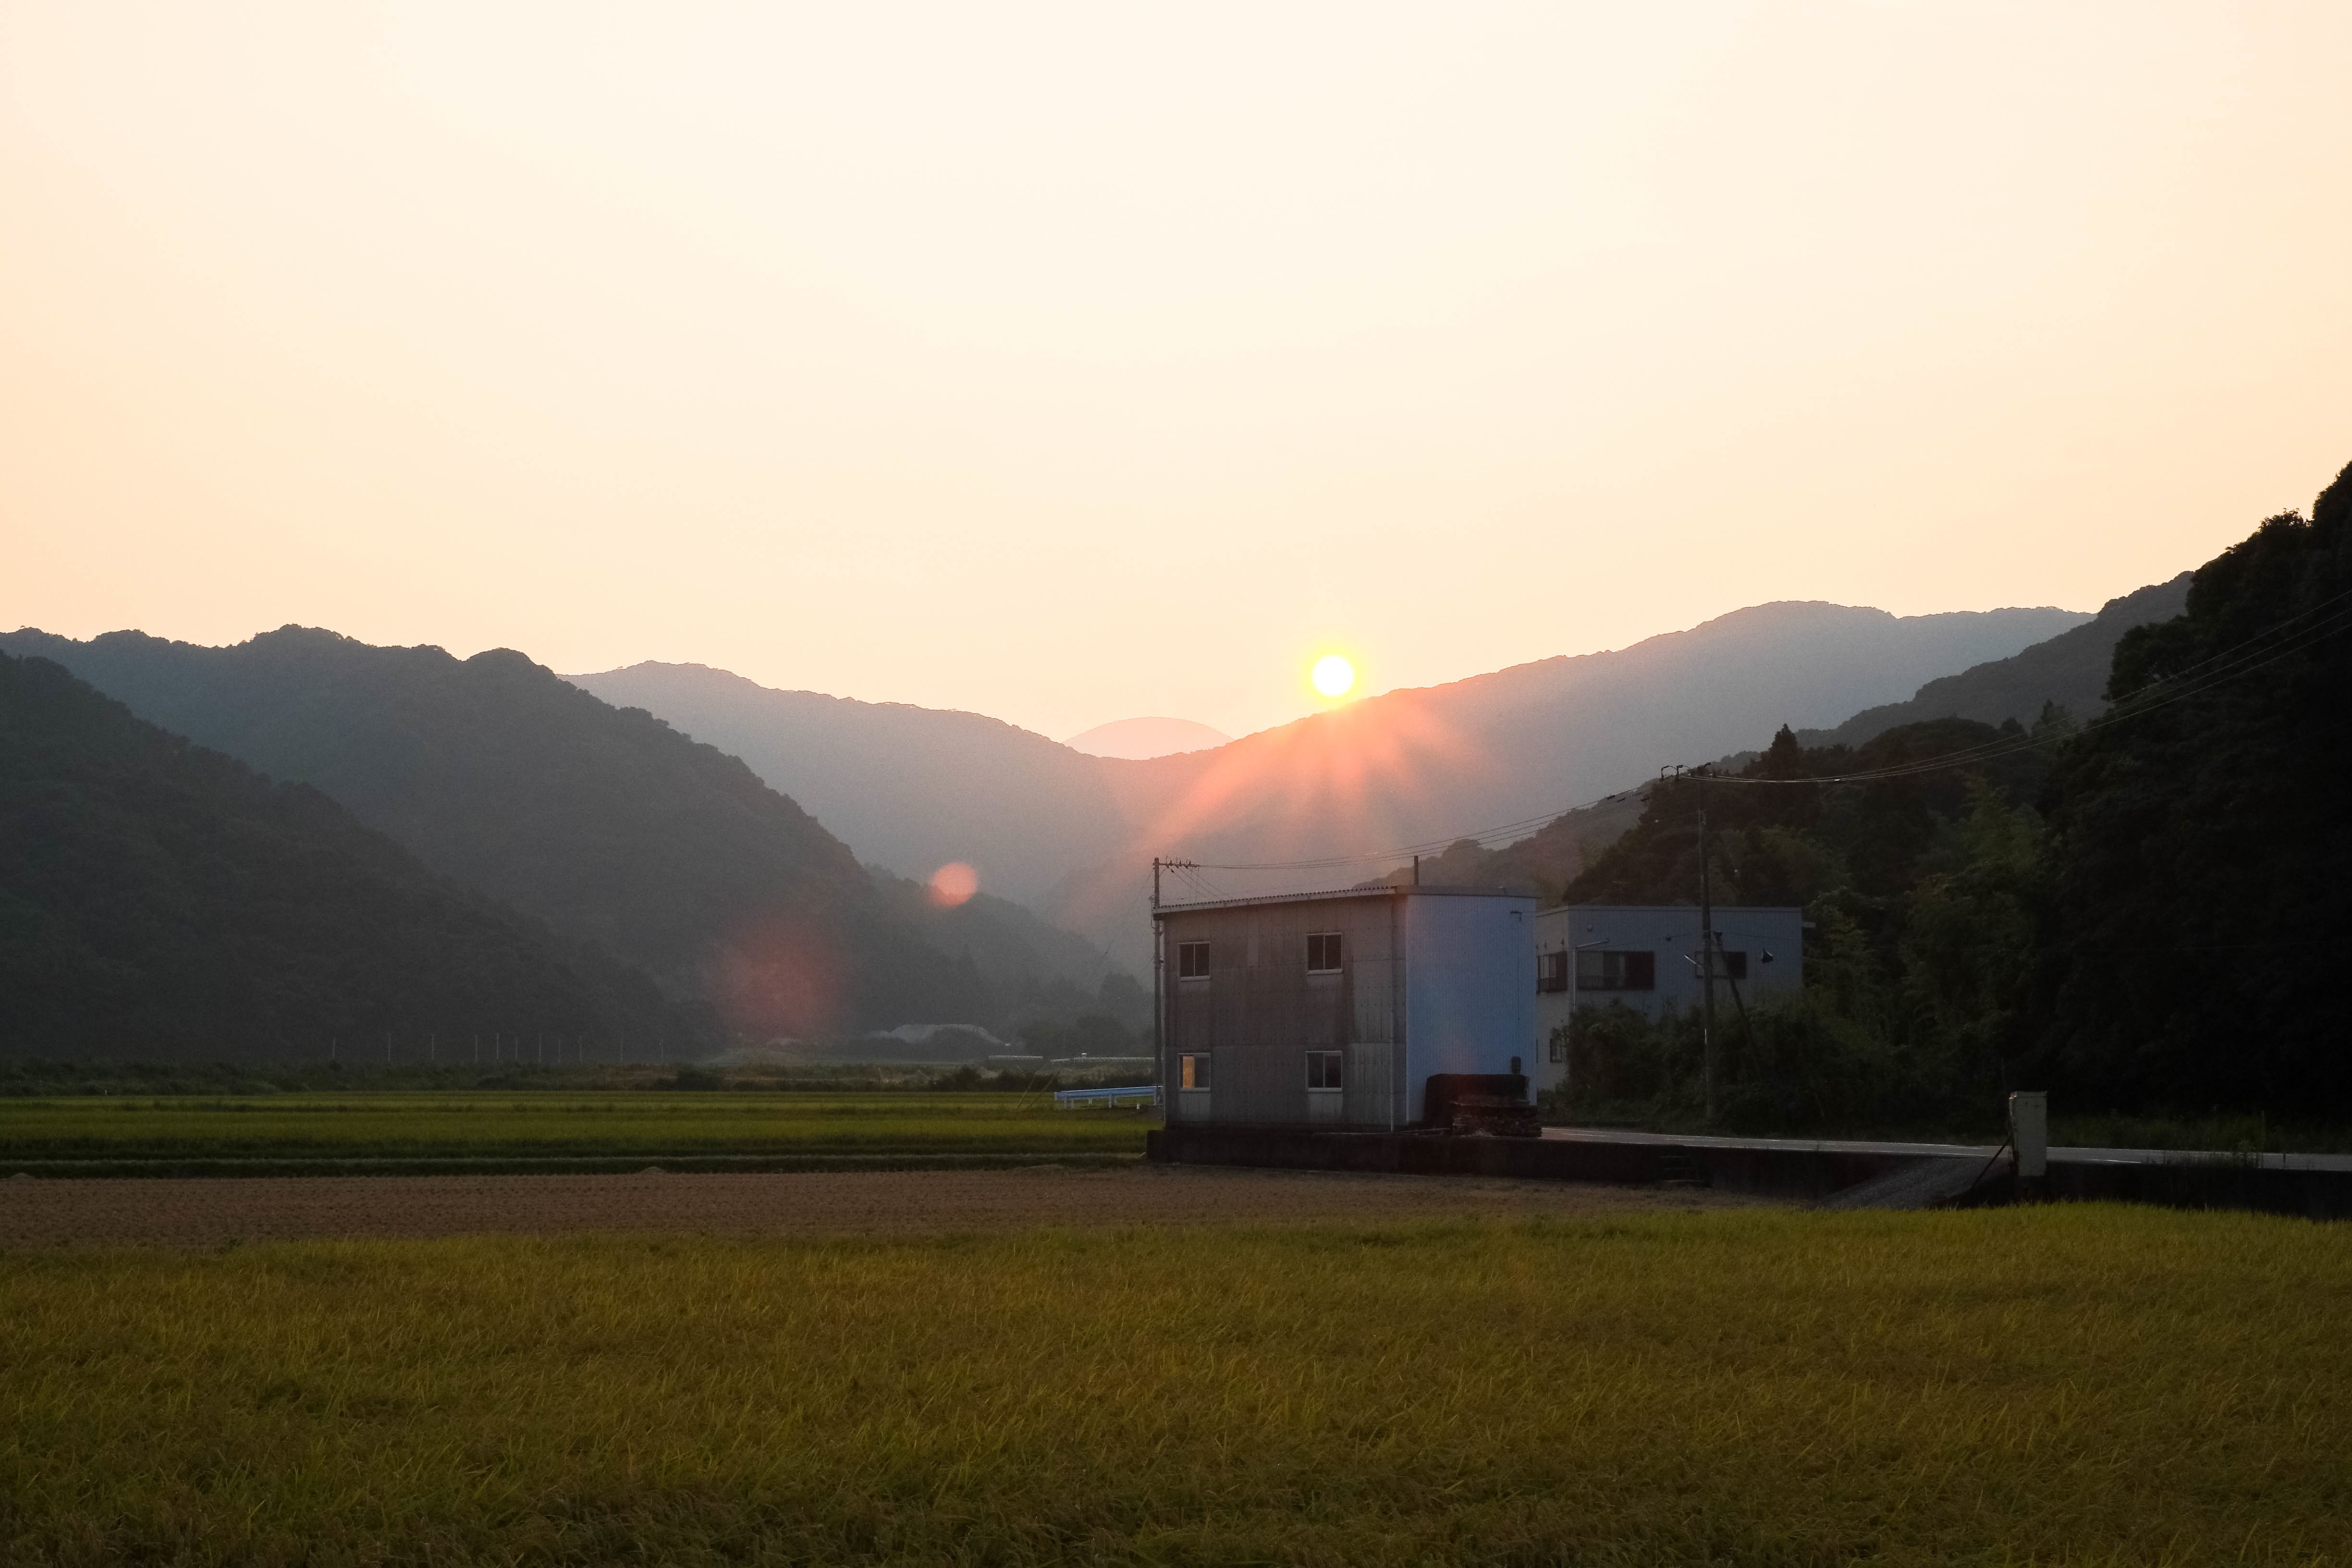
mountain, cloud, sun, sunrise, sunset, sunlight, morning, hill, dawn, mountain range, dusk, evening, plain, rural area, atmospheric phenomenon, atmosphere of earth, mountainous landforms